Stowmarket Guncotton Explosion

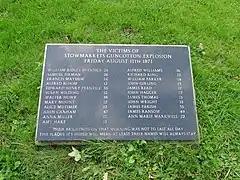
The 2014 memorial at Stowmarket Old Cemetery

The Stowmarket Guncotton Explosion happened on 11 August 1871 at the Prentices Guncotton Factory in Stowmarket, Suffolk. It was blown up by two massive explosions, that occurred within the factory, killing 28 people and injuring approximately 70 others.